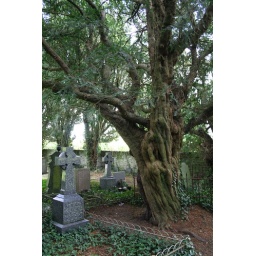
This Yew tree in the churchyard of St. Brynach's Church in Nevern seeps red sap and is apparently unique.